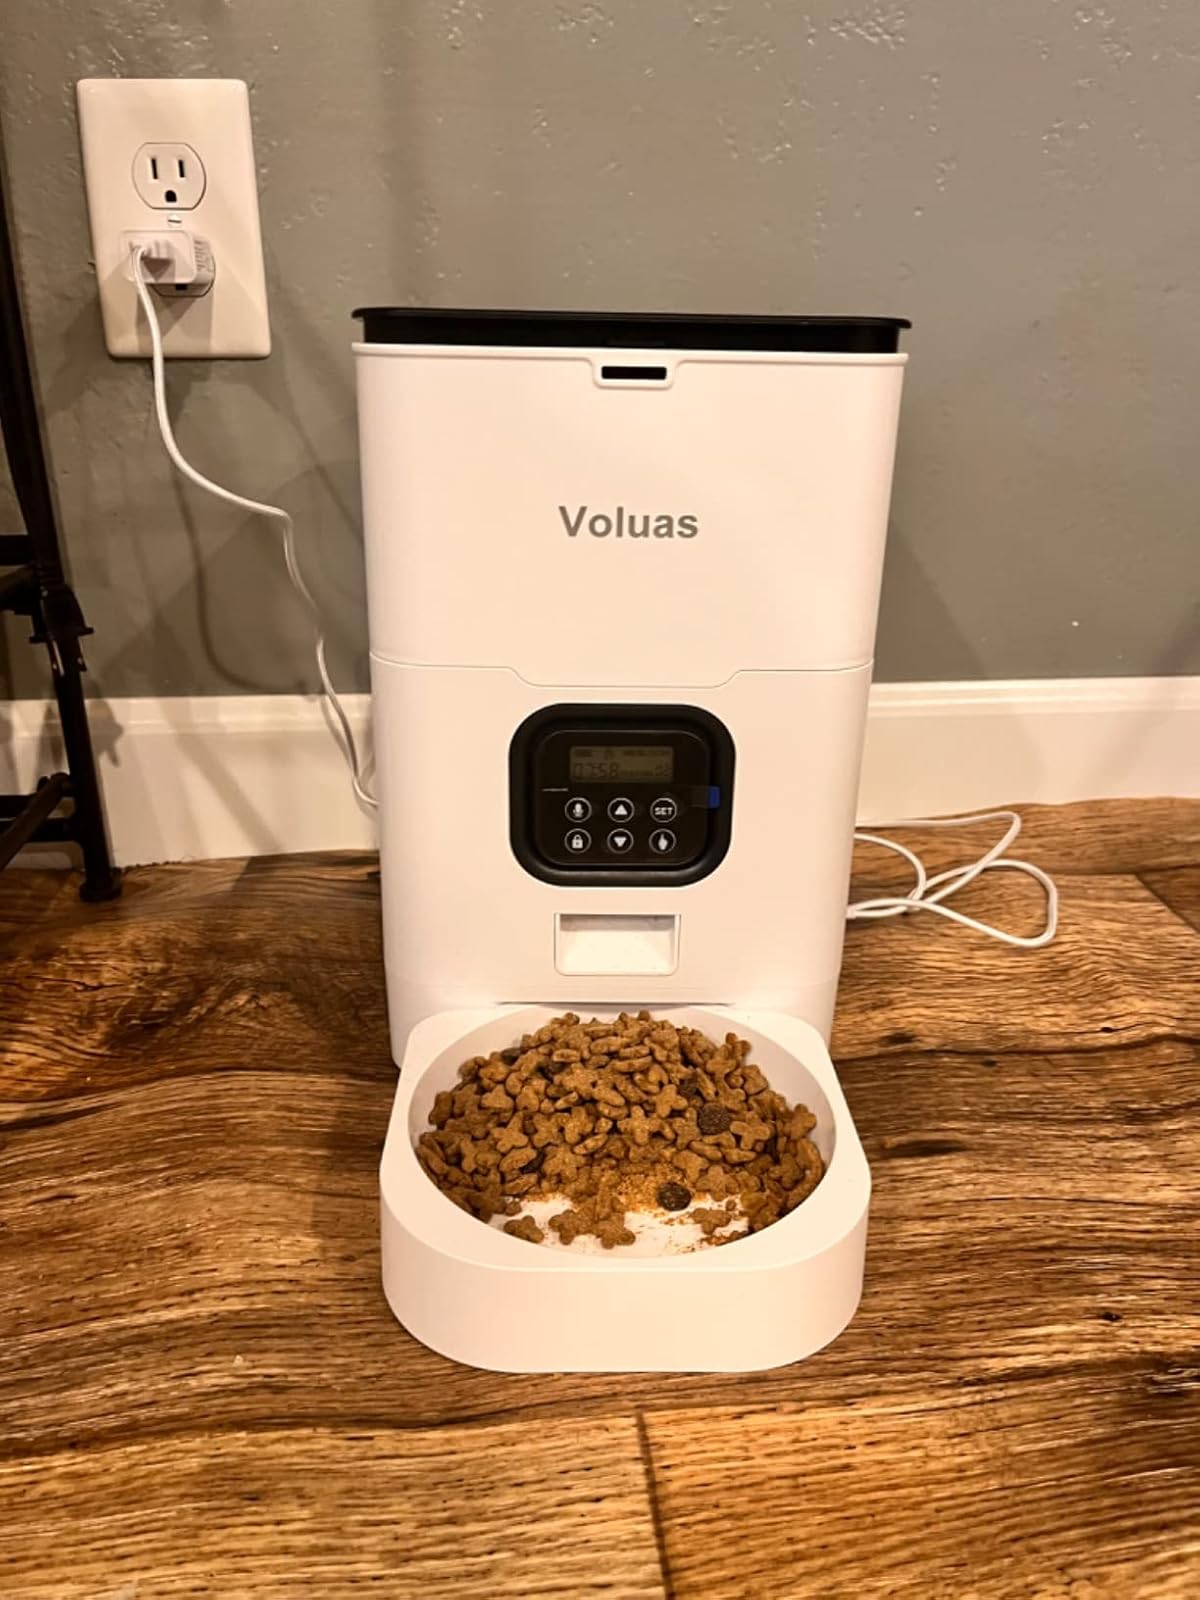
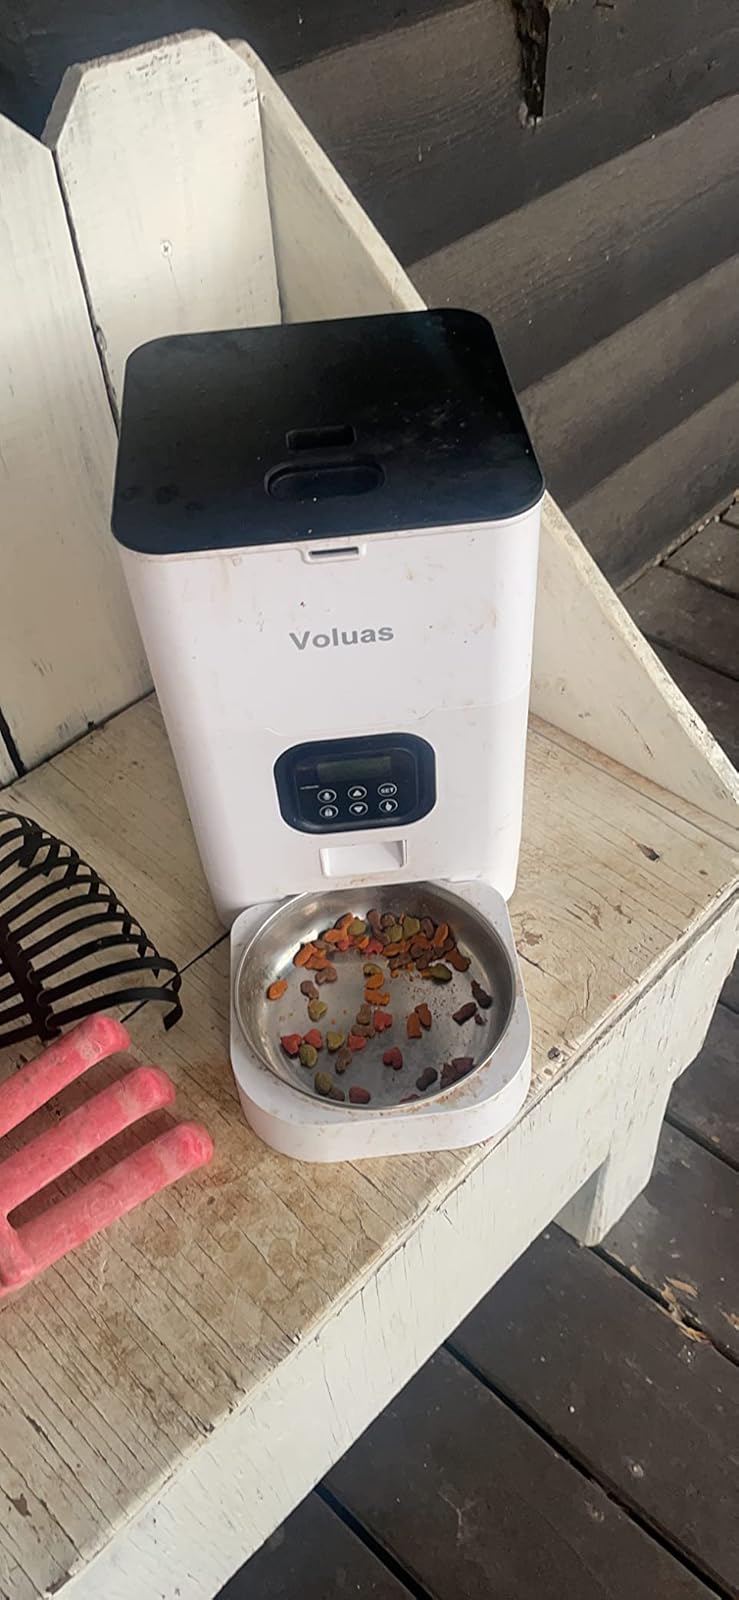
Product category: items_feeder
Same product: yes